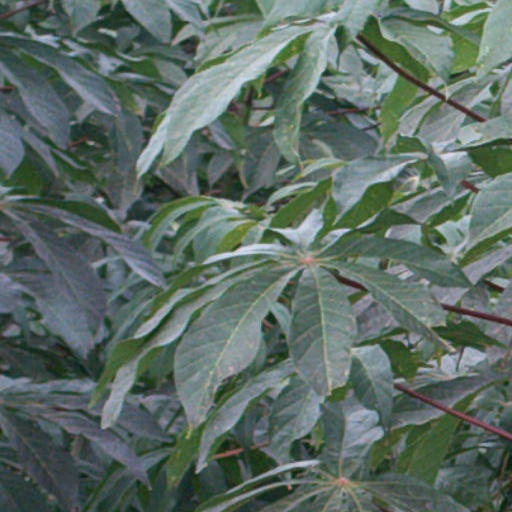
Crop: cassava